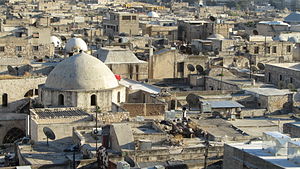
Aleppo / Galleri
Aleppo er en by i provinsen af samme navn i det nordlige Syrien. Aleppo havde før borgerkrigen ca. 2.100.000 indbyggere, men anslås efter borkrigen til at have omkring 1.850.000 indbyggere.